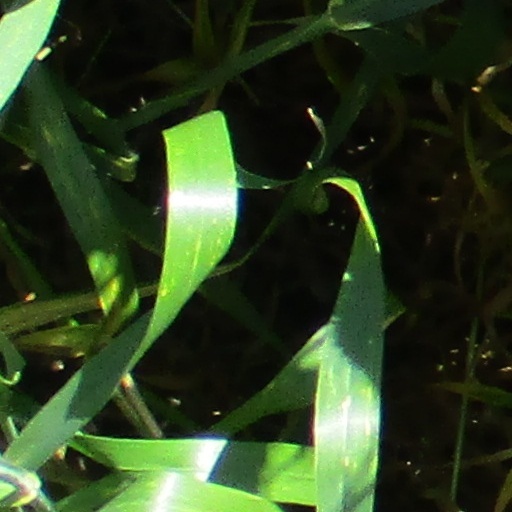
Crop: wheat